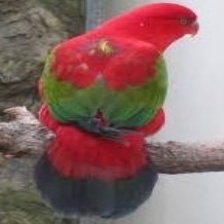
Species: CHATTERING LORY
Scientific name: LORIUS GARRULUS
ImageNet parent category: lorikeet